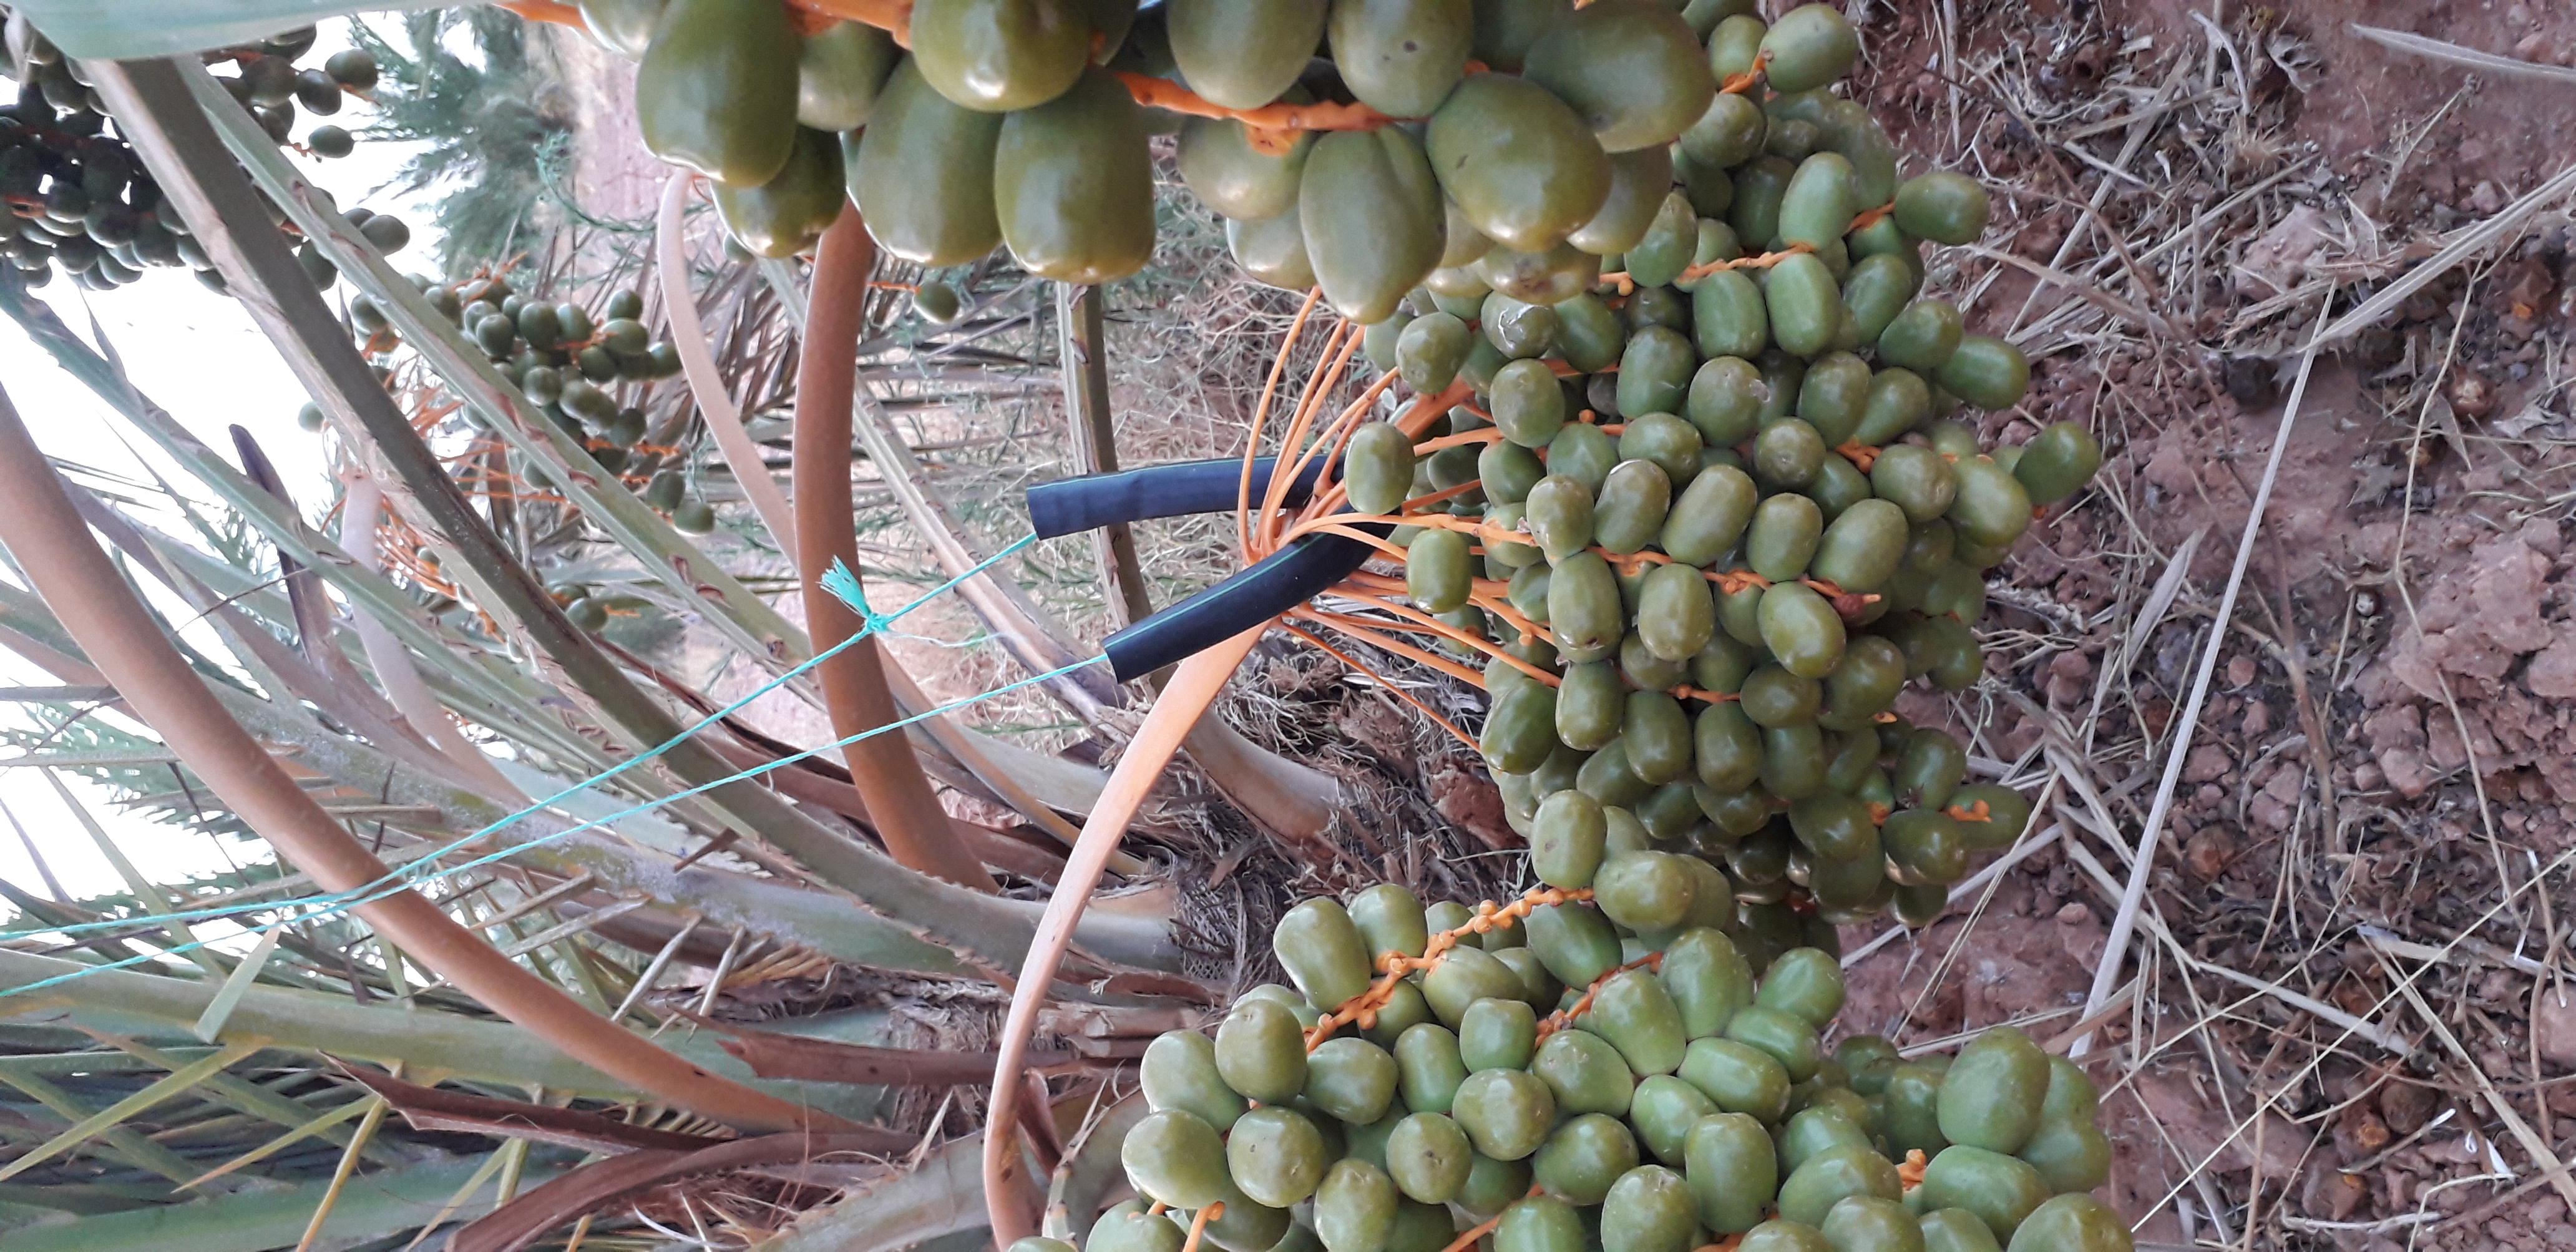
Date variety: Boufagous